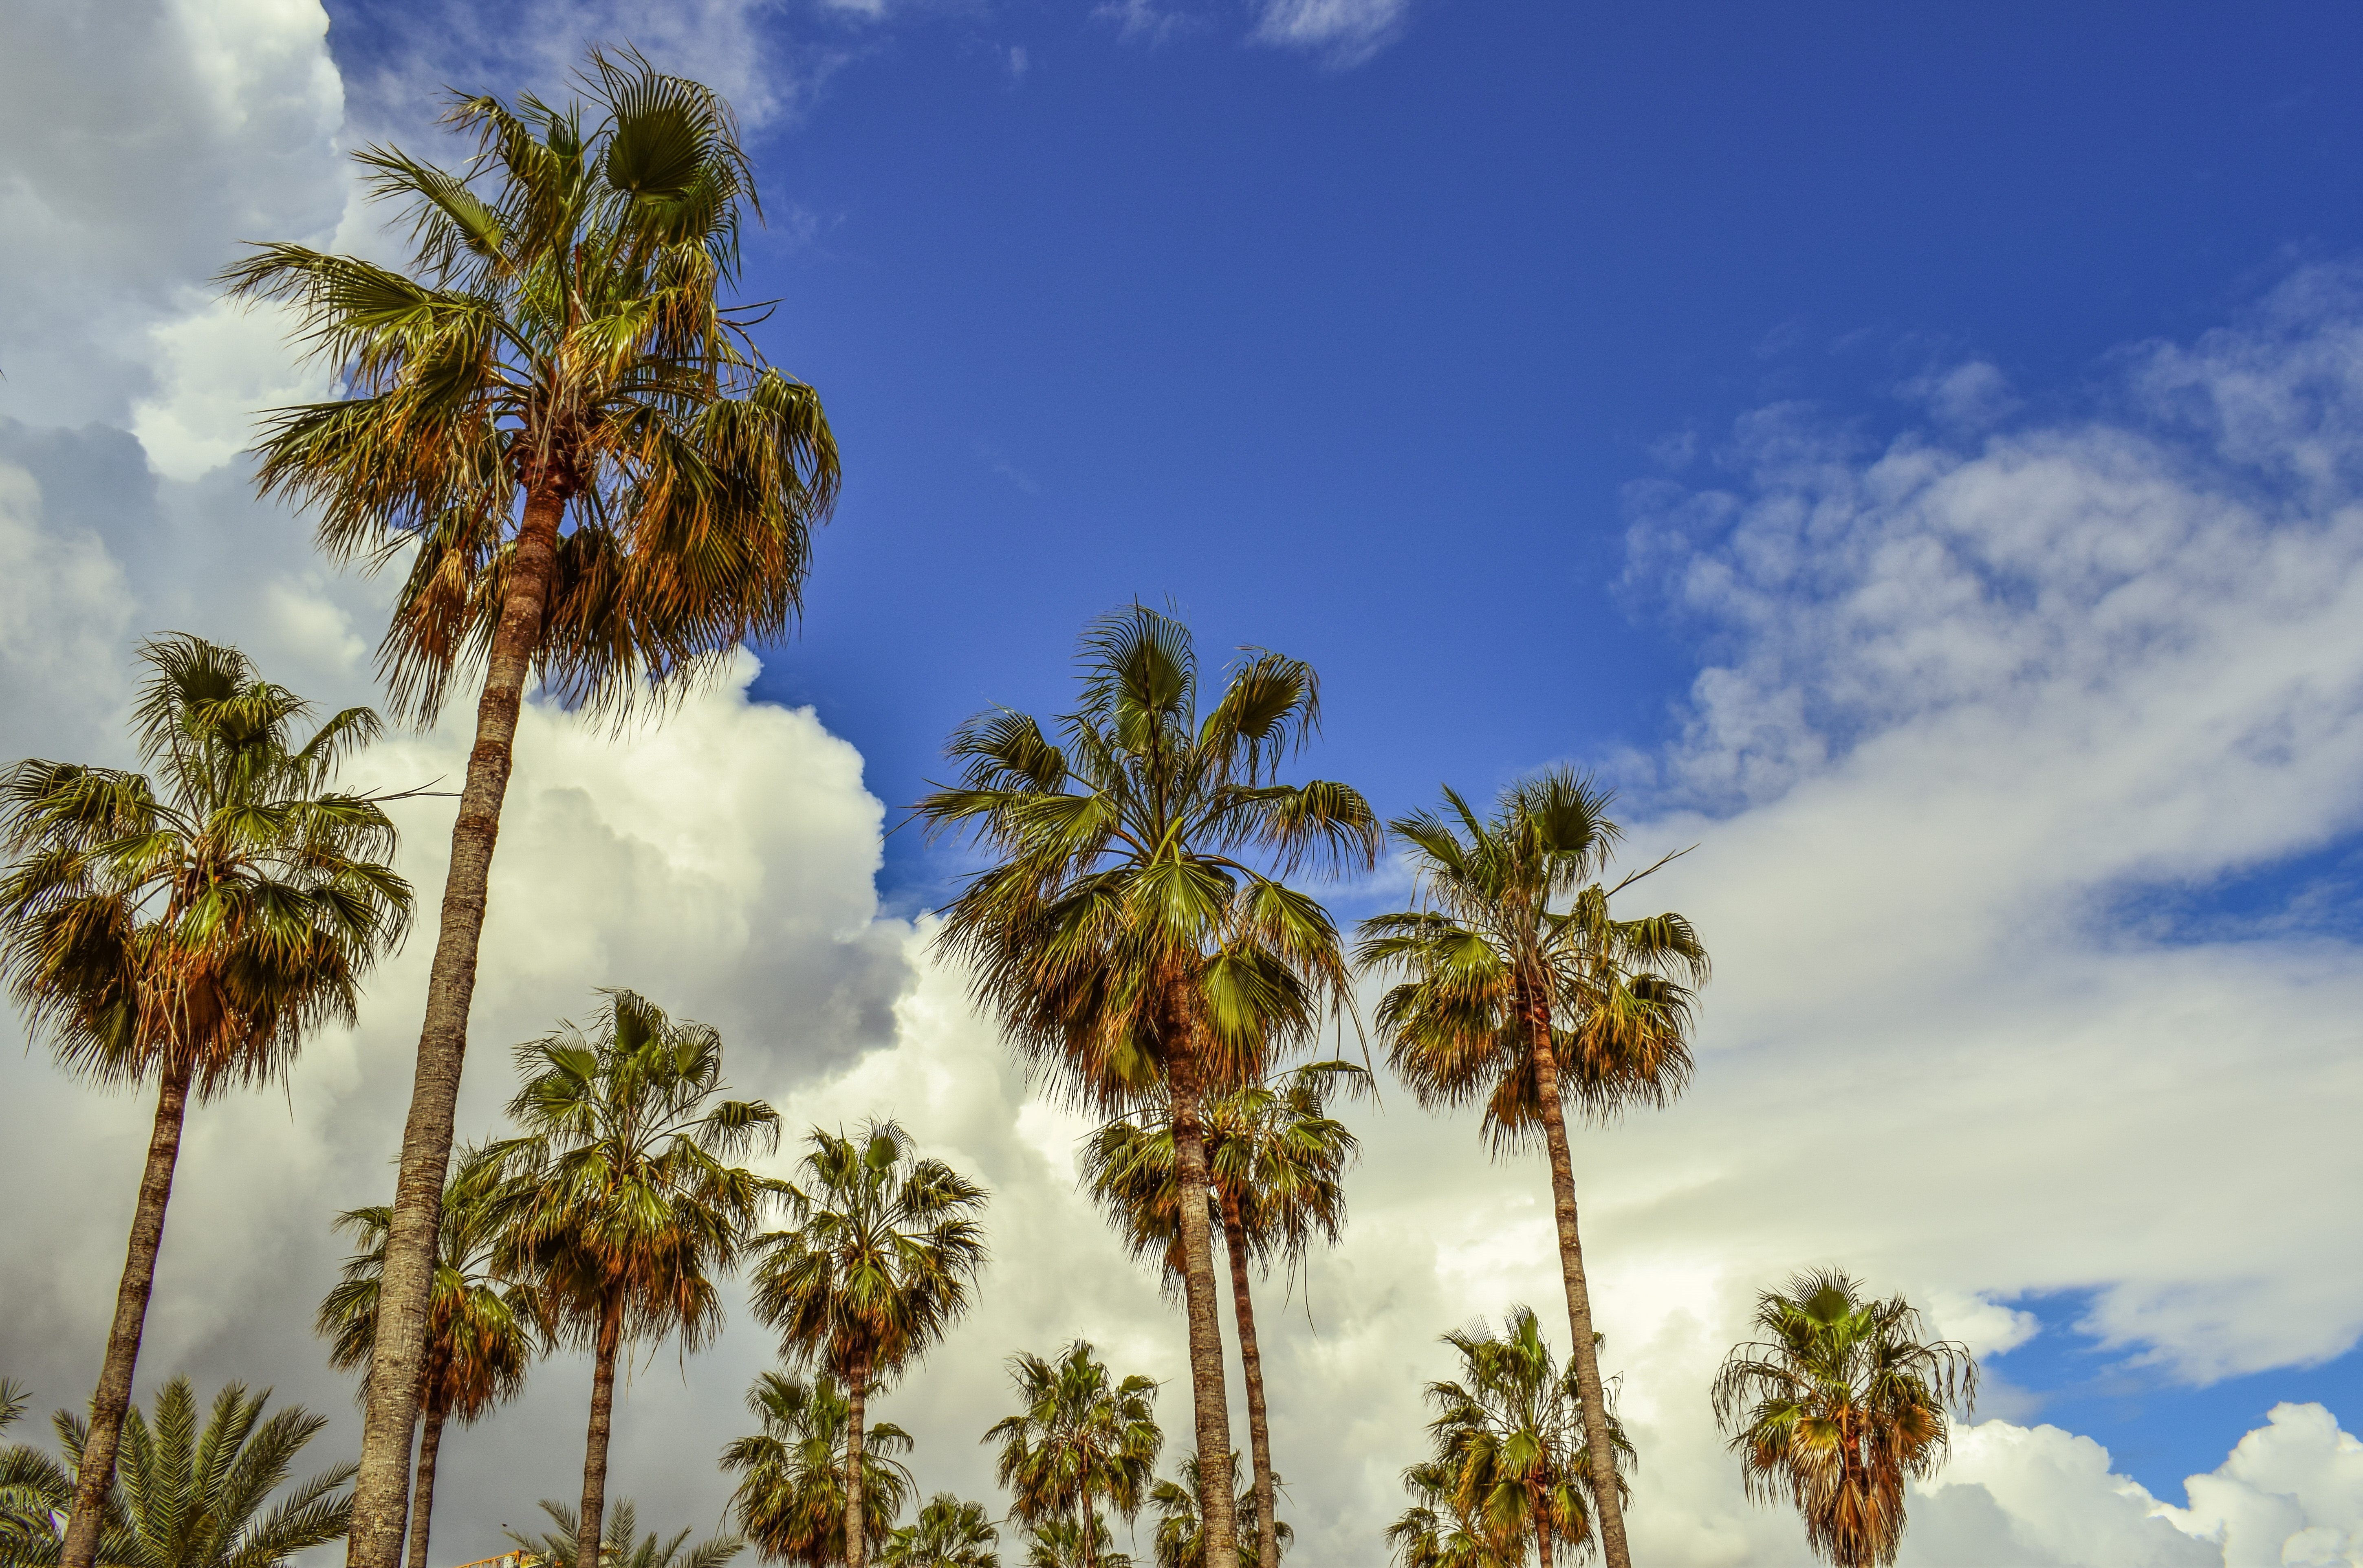
tree, nature, grass, cloud, plant, sky, sunlight, leaf, flower, wind, tropical, botany, flora, savanna, clouds, exotic, palm trees, tropics, ecosystem, flowering plant, grass family, woody plant, land plant, arecales, palm family